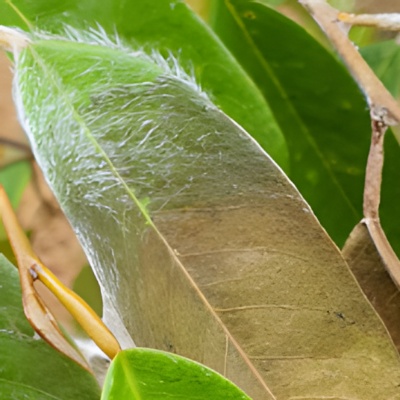
Label: Leaf_Rhizoctonia